Bruno Sacco

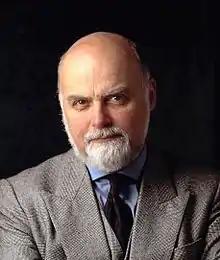
Sacco in 2007

Bruno Sacco (12 November 1933 – 19 September 2024) was an Italian automobile designer and chief engineer, who served as the head of styling at the Daimler-Benz AG, the German manufacturer of Mercedes-Benz automobiles and trucks, from 1975 to 1999. Since Bruno Sacco was hired as a Mercedes-Benz stylist in 1958, his career and contributions to their vehicles' industrial design spanned more than four decades.